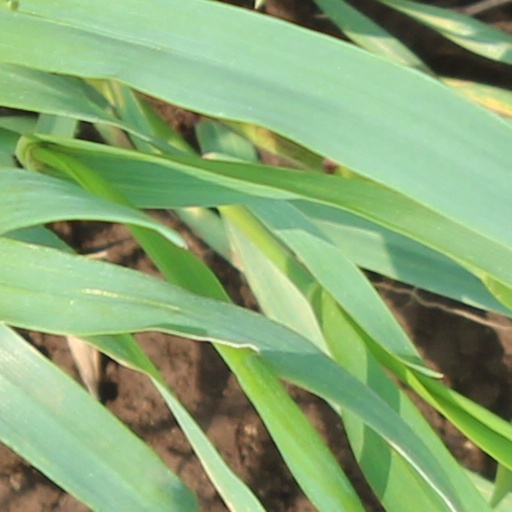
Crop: wheat